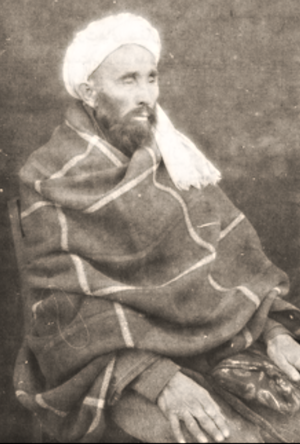
Faiz Mohammed Hazâra, né dans la province de Ghazni, Afghanistan, est un historien et un intellectuel, fonctionnaire à la cour des émirs Abdur Rahman, Habibullah Châh, et Amanoullâh Shâh. Il était un Hazara, auteur d'une histoire de l'Afghanistan en cinq volumes, ainsi que d'autres travaux dont une biographie de l'émir Habiboullah Châh. Il participa au mouvement constitutionnaliste naissant, ce qui lui valut un bref emprisonnement. Il serait mort après avoir été battu par des partisans de Batcha-e Saqâo qui s'était auto proclamé émir sous le nom d'Habiboullah
Les Hazaras, Hazâras ou Hézâreh sont un peuple d'Afghanistan aux origines controversées.